Healds Green

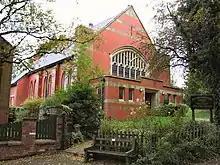
Healds Green Methodist Church

Healds Green is a hamlet in the Metropolitan Borough of Oldham, Greater Manchester, England.